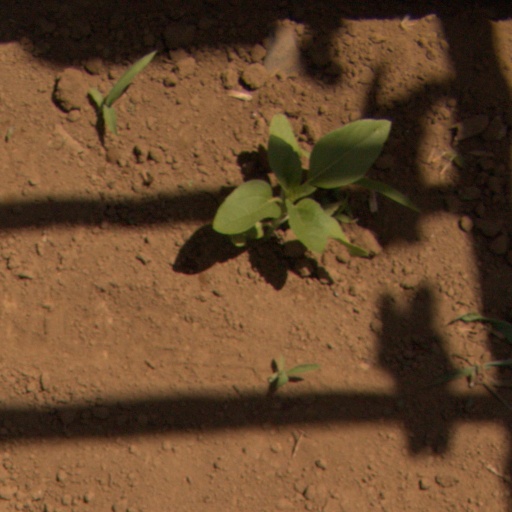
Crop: Jerusalem artichoke